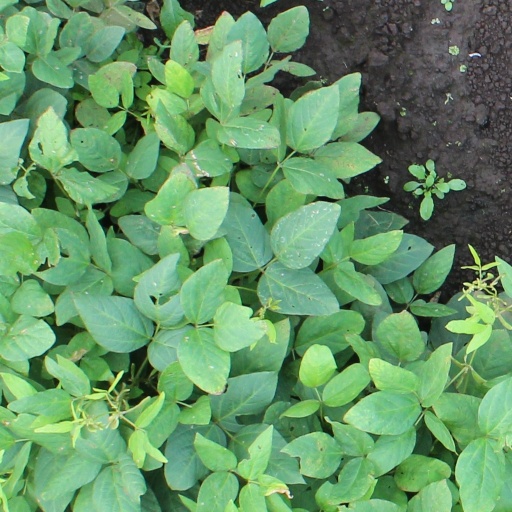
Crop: soybean